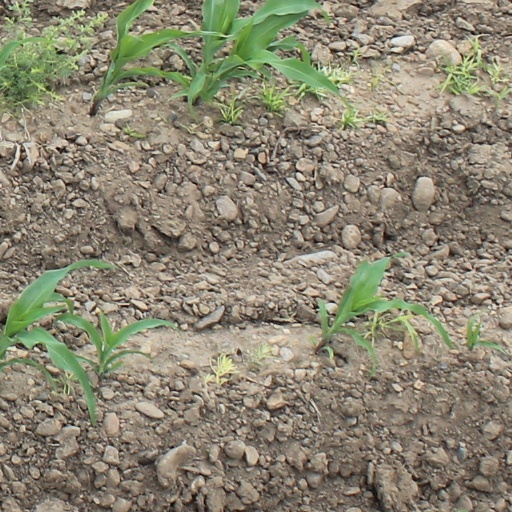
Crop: maize; corn